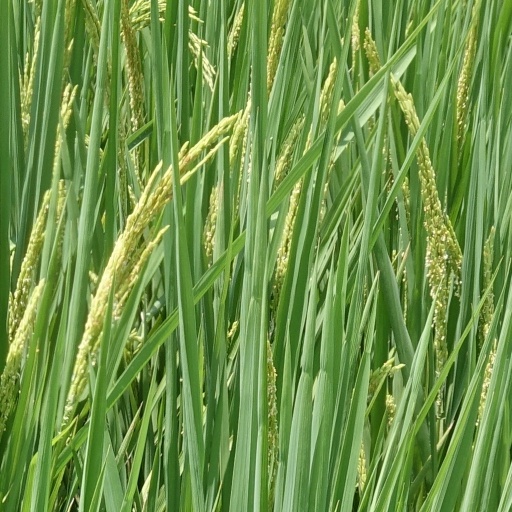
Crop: rice